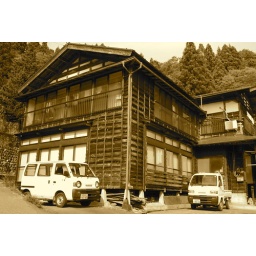
wooden house in a village